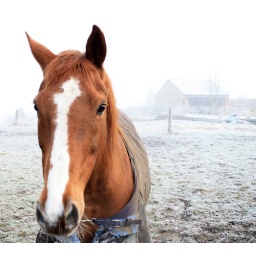
horse in a frosty field